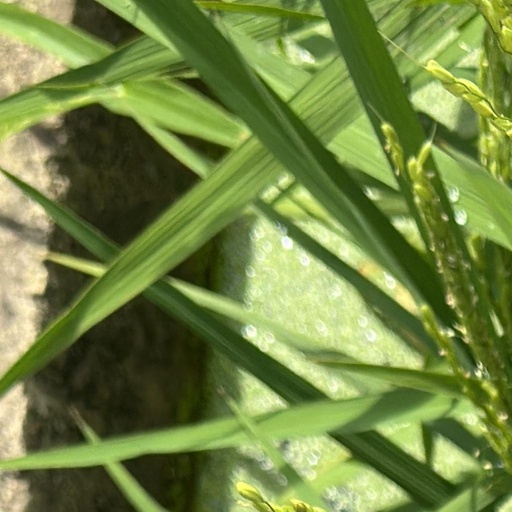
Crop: rice